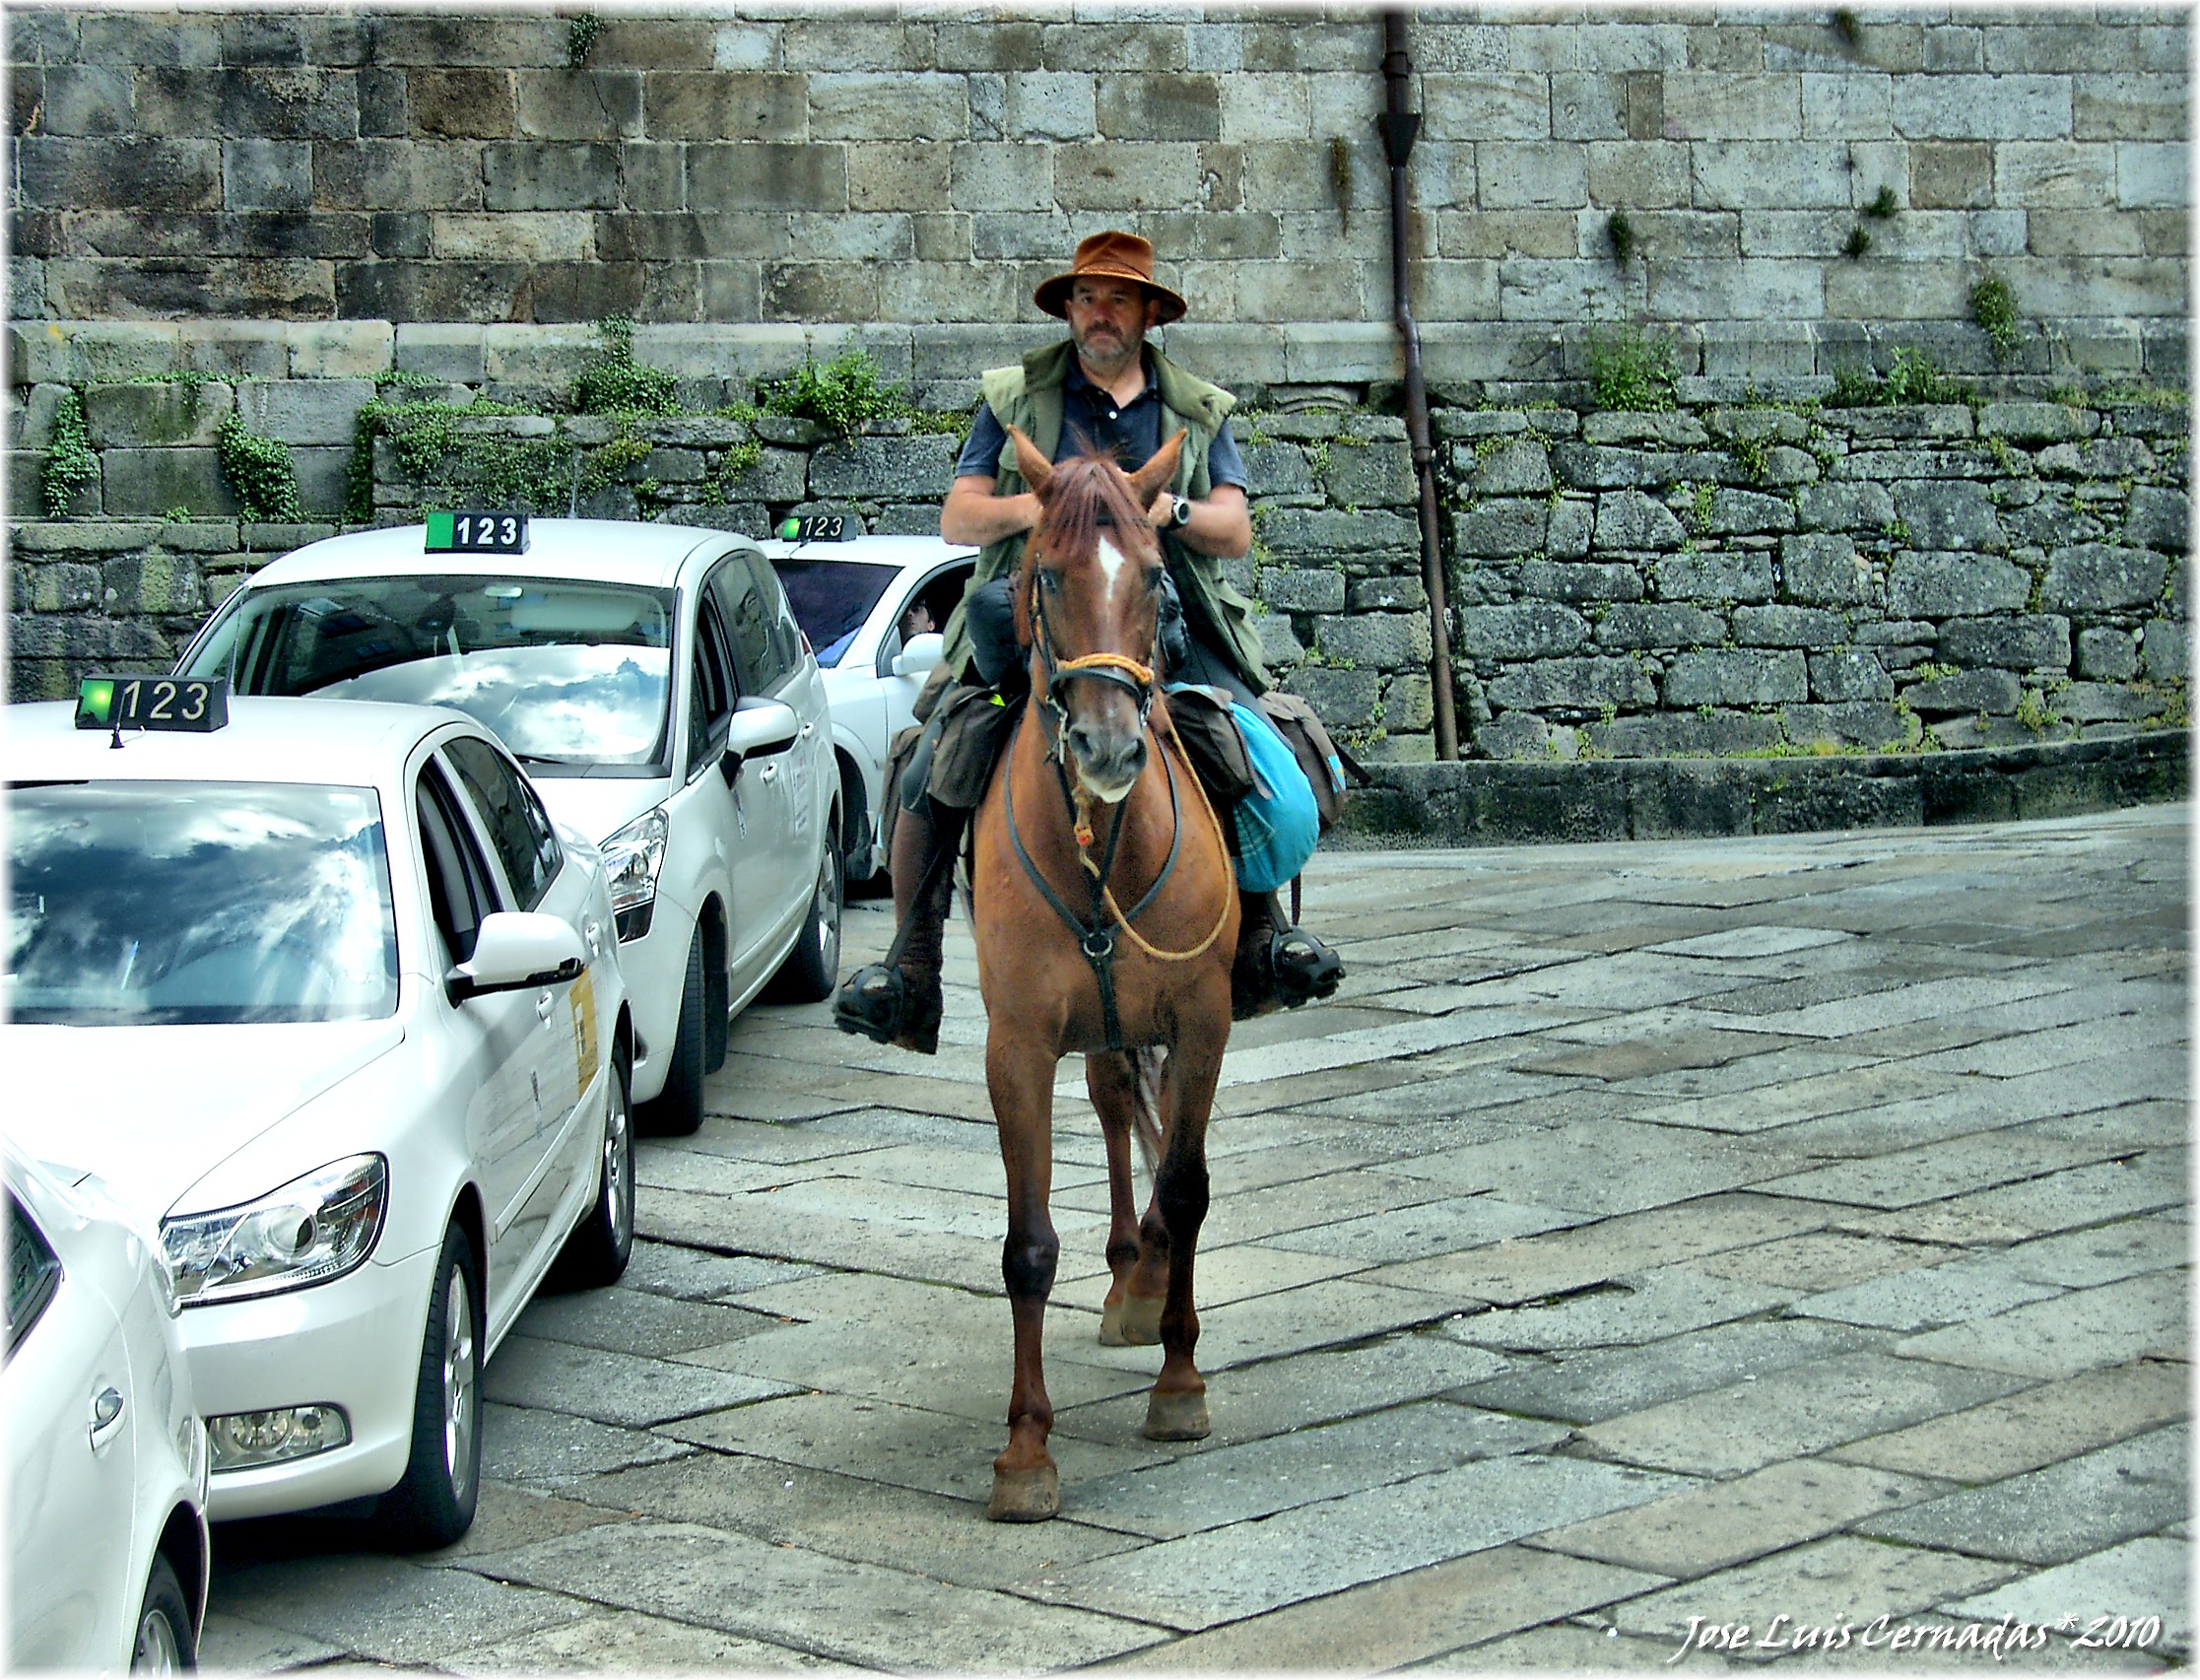
people, city, urban, europe, spain, europa, galicia, piedra, ciudad, caballos, peregrinos, pedra, cidade, espana, animales, galiza, xente, animais, provinciacorua, urbe, caminosantiago, cabalos, compostela, xacobeo, xentes, ciudades, urbanas, horse like mammal